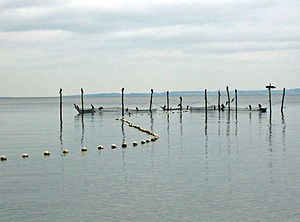
Aarhus Bugt / Galleri
Bundgarnsanlæg med Skarver, i Århusbugten, Denmark
Aarhus Bugt eller Aarhusbugten er et dansk farvand ud for Aarhus i Østjylland.